François Vincent Henri Antoine de Stuers

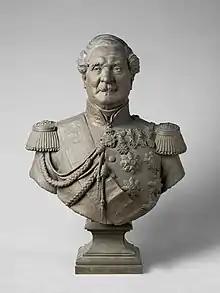
Bust of François de Stuers by (1902)

De Stuers returned to the Dutch East Indies in 1837 and soon acted as acting governor, then also as military commander of the Moluccas. On his way to the Indies he was shipwrecked on the coral reef of the Luciparas, where they behaved so heroically that all shipwrecked sailors were honorably mentioned by separate government decree. De Stuers later served at the Ministry of the Colonies, obtained the titular rank of major general, and was appointed aide-de-camp to the King in extraordinary service.